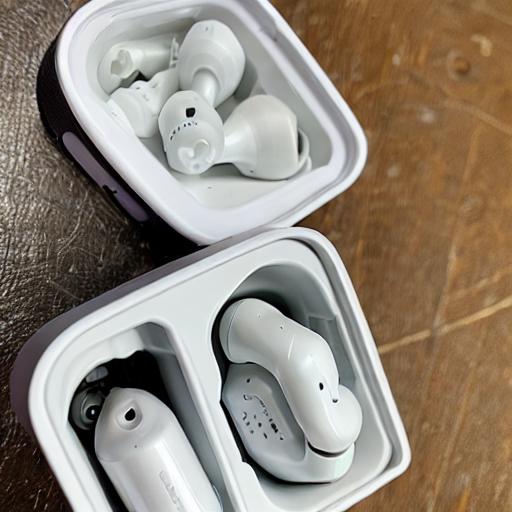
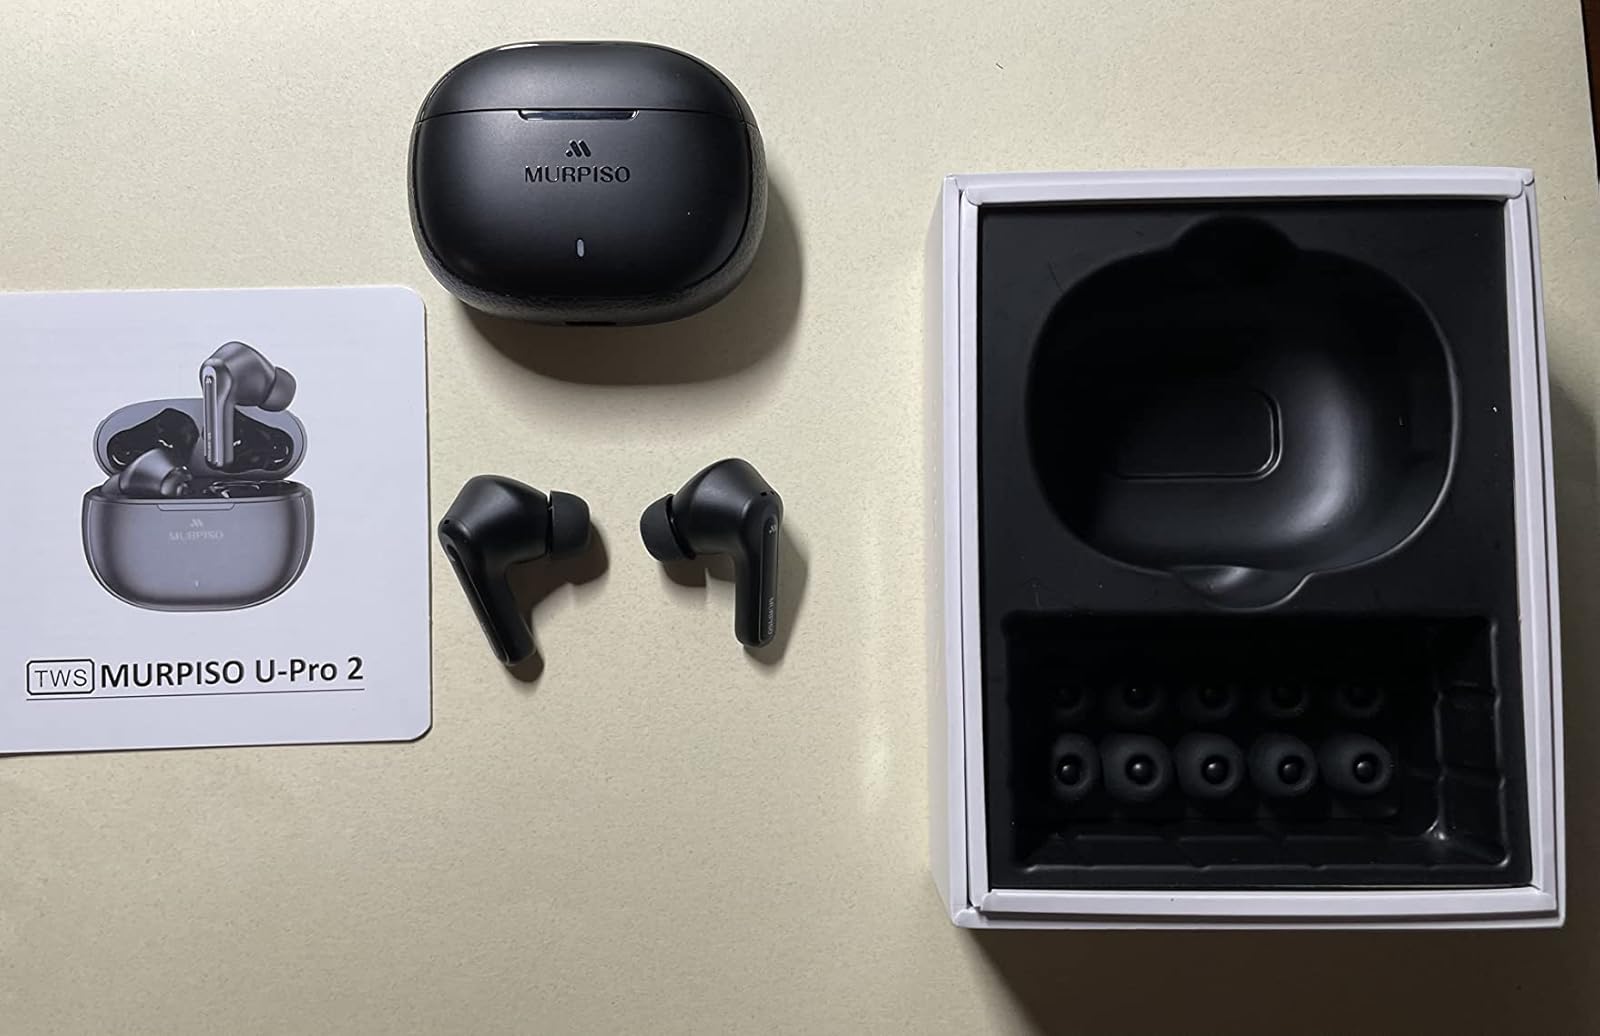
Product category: earbuds
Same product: no